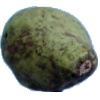
Label: Pear Stone 1